L'Entregu CF

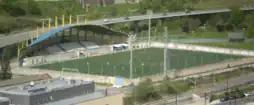

Their biggest rivals are EI San Martín from Sotrondio. The towns are approximately 3 km apart and share the municipality of San Martín del Rey Aurelio. Both clubs have undergone refoundations throughout their history. The current clubs have met 12 times, with the "sotrondinos" being the ones with the most victories. On the other hand, the "entreguinos" have always been above their rivals in the table when they have been in the same division.